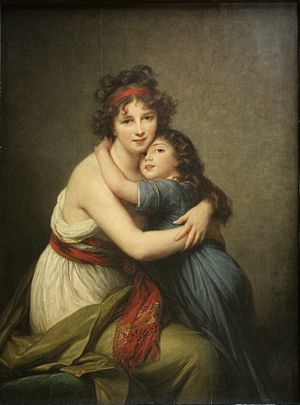
Élisabeth Vigée Le Brun / I eksil
Selvportræt med datteren fra 1789
Marie Louise Élisabeth Vigée Le Brun var en fransk maler, der malede talrige portrætter af europæiske adelige. Hendes værker hører stilmæssigt til klassicismen.